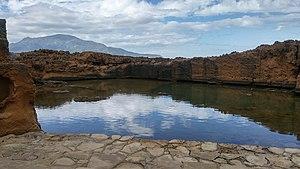
Corne d'Or
Tipaza, est une ville algérienne côtière et une commune de la wilaya de Tipaza dont elle est le chef-lieu, située à 61 km à l'ouest d'Alger.